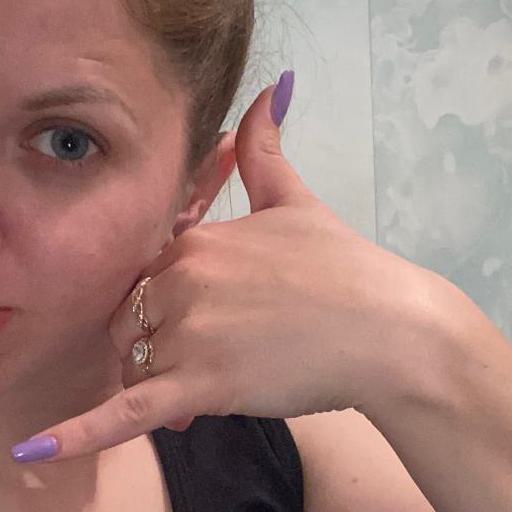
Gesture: call